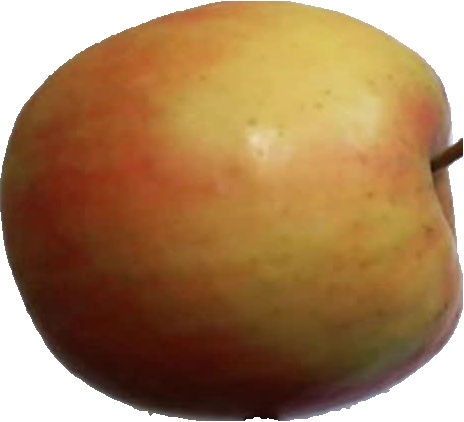
Label: apple_pink_lady_1